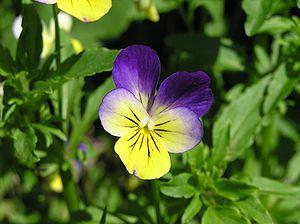
Un végétal phanérogame est une plante ayant des organes de reproduction apparents dans le cône ou dans la fleur. La dissémination est assurée par des graines.
Cette liste de Tracheophyta de Bosnie-Herzégovine, ainsi que d’espèces introduites est un aperçu incomplet d’espèces de mousses, de fougères, de gymnospermes et d’angiospermes citées dans la littérature disponible en langues bosniaque, croate, serbe et serbo-croate. Cet aperçu n’inclue pas des espèces cultivées ni celles occasionnellement introduites.